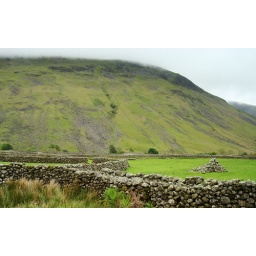
Lingmell mountain framed by clouds and walls.